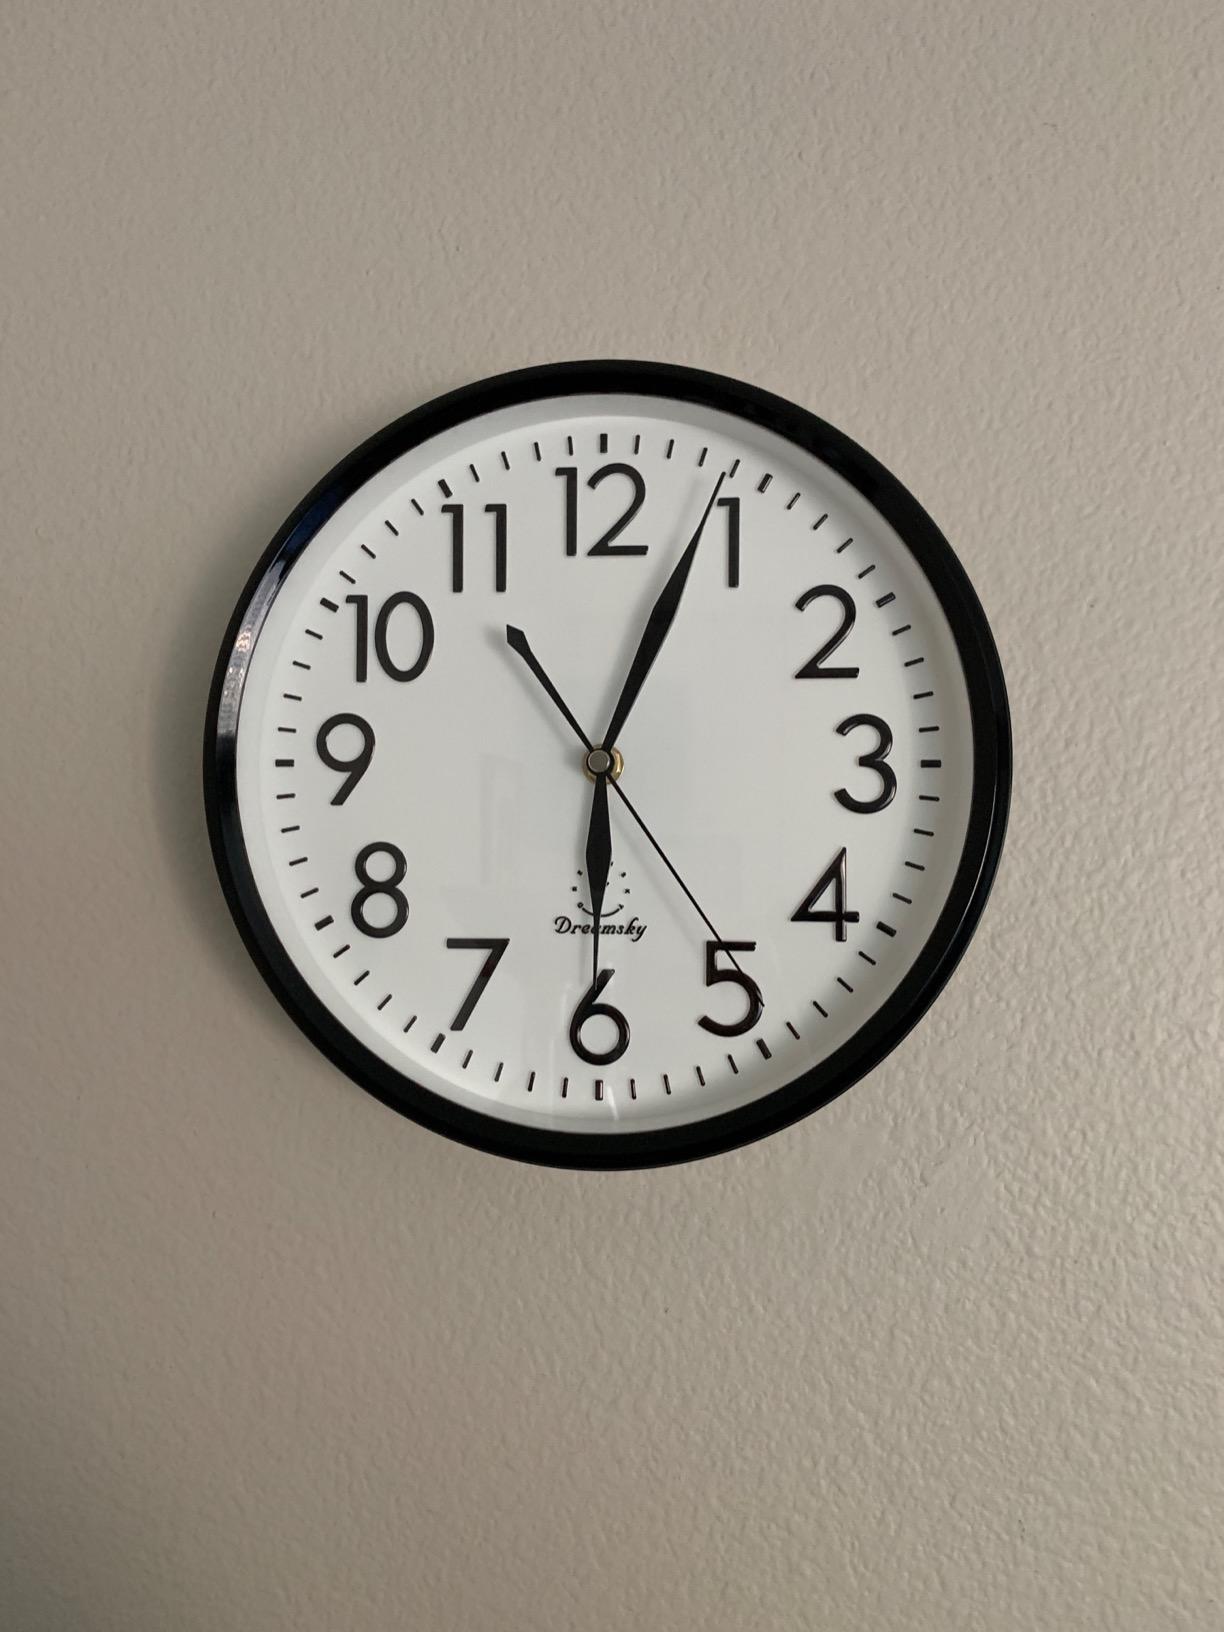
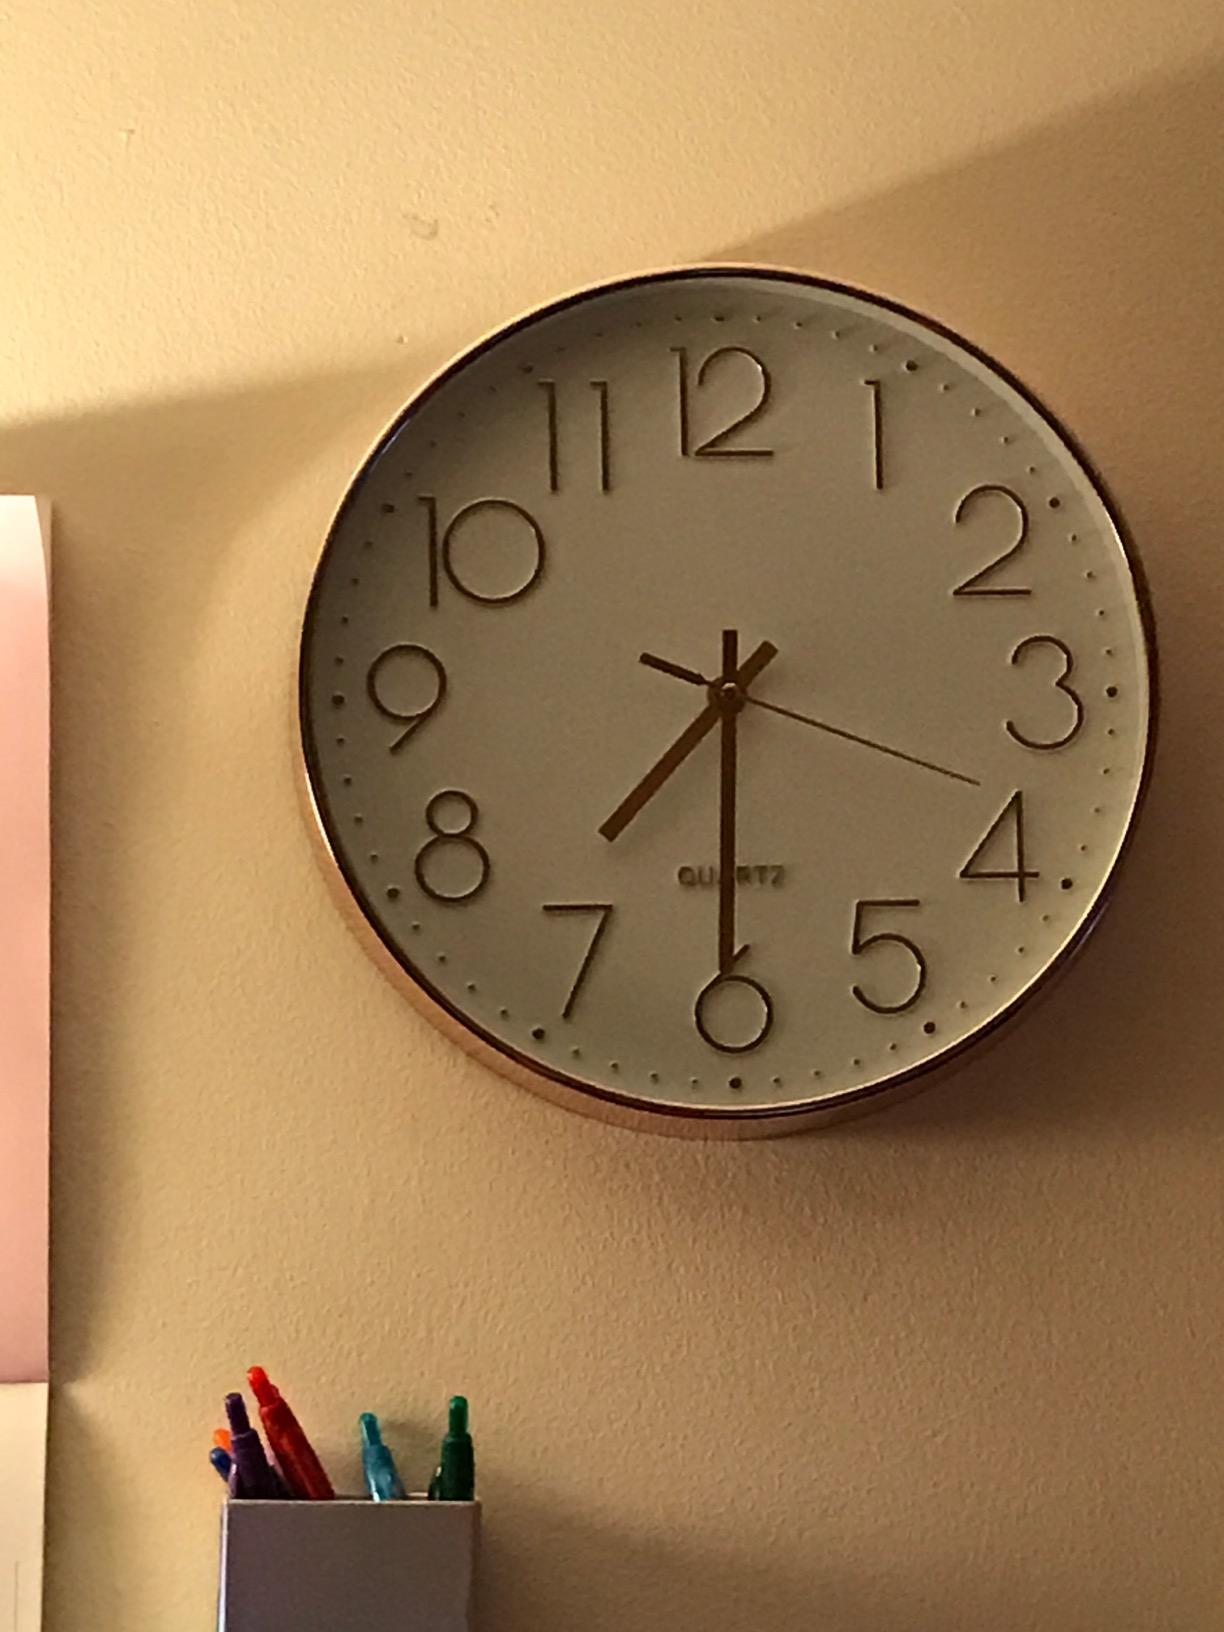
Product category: clock
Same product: no